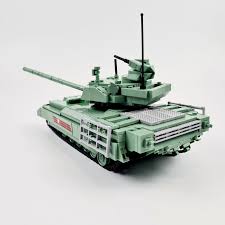
Label: T-14